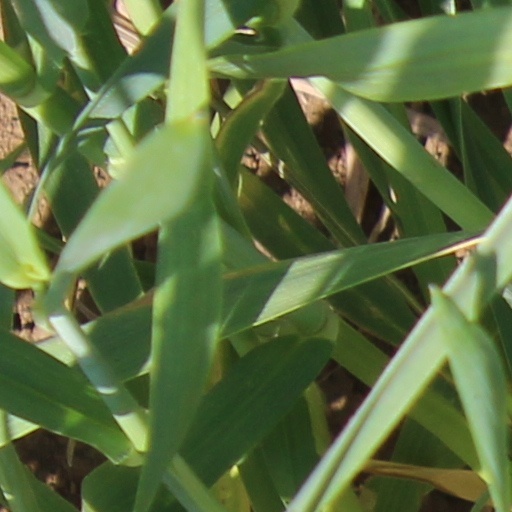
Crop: wheat